Holy Trinity Cathedral, Addis Ababa

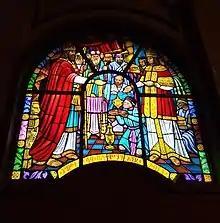
Stained glass in the Holy Trinity Cathedral of Addis Ababa

The cathedral complex also includes the 'Bale Wold' (Feast of God the Son) Church, which is also known as the Church of the Four Heavenly Creatures. This church served as the original Holy Trinity Monastery Church before the building of the cathedral and dates back to the reign of Emperor Menelik II. Other facilities include a primary and a secondary school, a monastery and the Holy Trinity Theological College, a museum and monuments housing the remains of those massacred in Addis Ababa by the Italians in 1937 in response to an assassination attempt against Marshal Rodolfo Graziani, Viceroy of Italian East Africa. In addition is the monument and tomb of the officials of the imperial government who were executed by the Communist Derg regime. Holy Trinity Cathedral is the official seat of the Orthodox Archdiocese of Addis Ababa. The Patriarchs of the Ethiopian Orthodox Tewahedo Church are enthroned at Holy Trinity Cathedral and all Bishops are consecrated there as well.